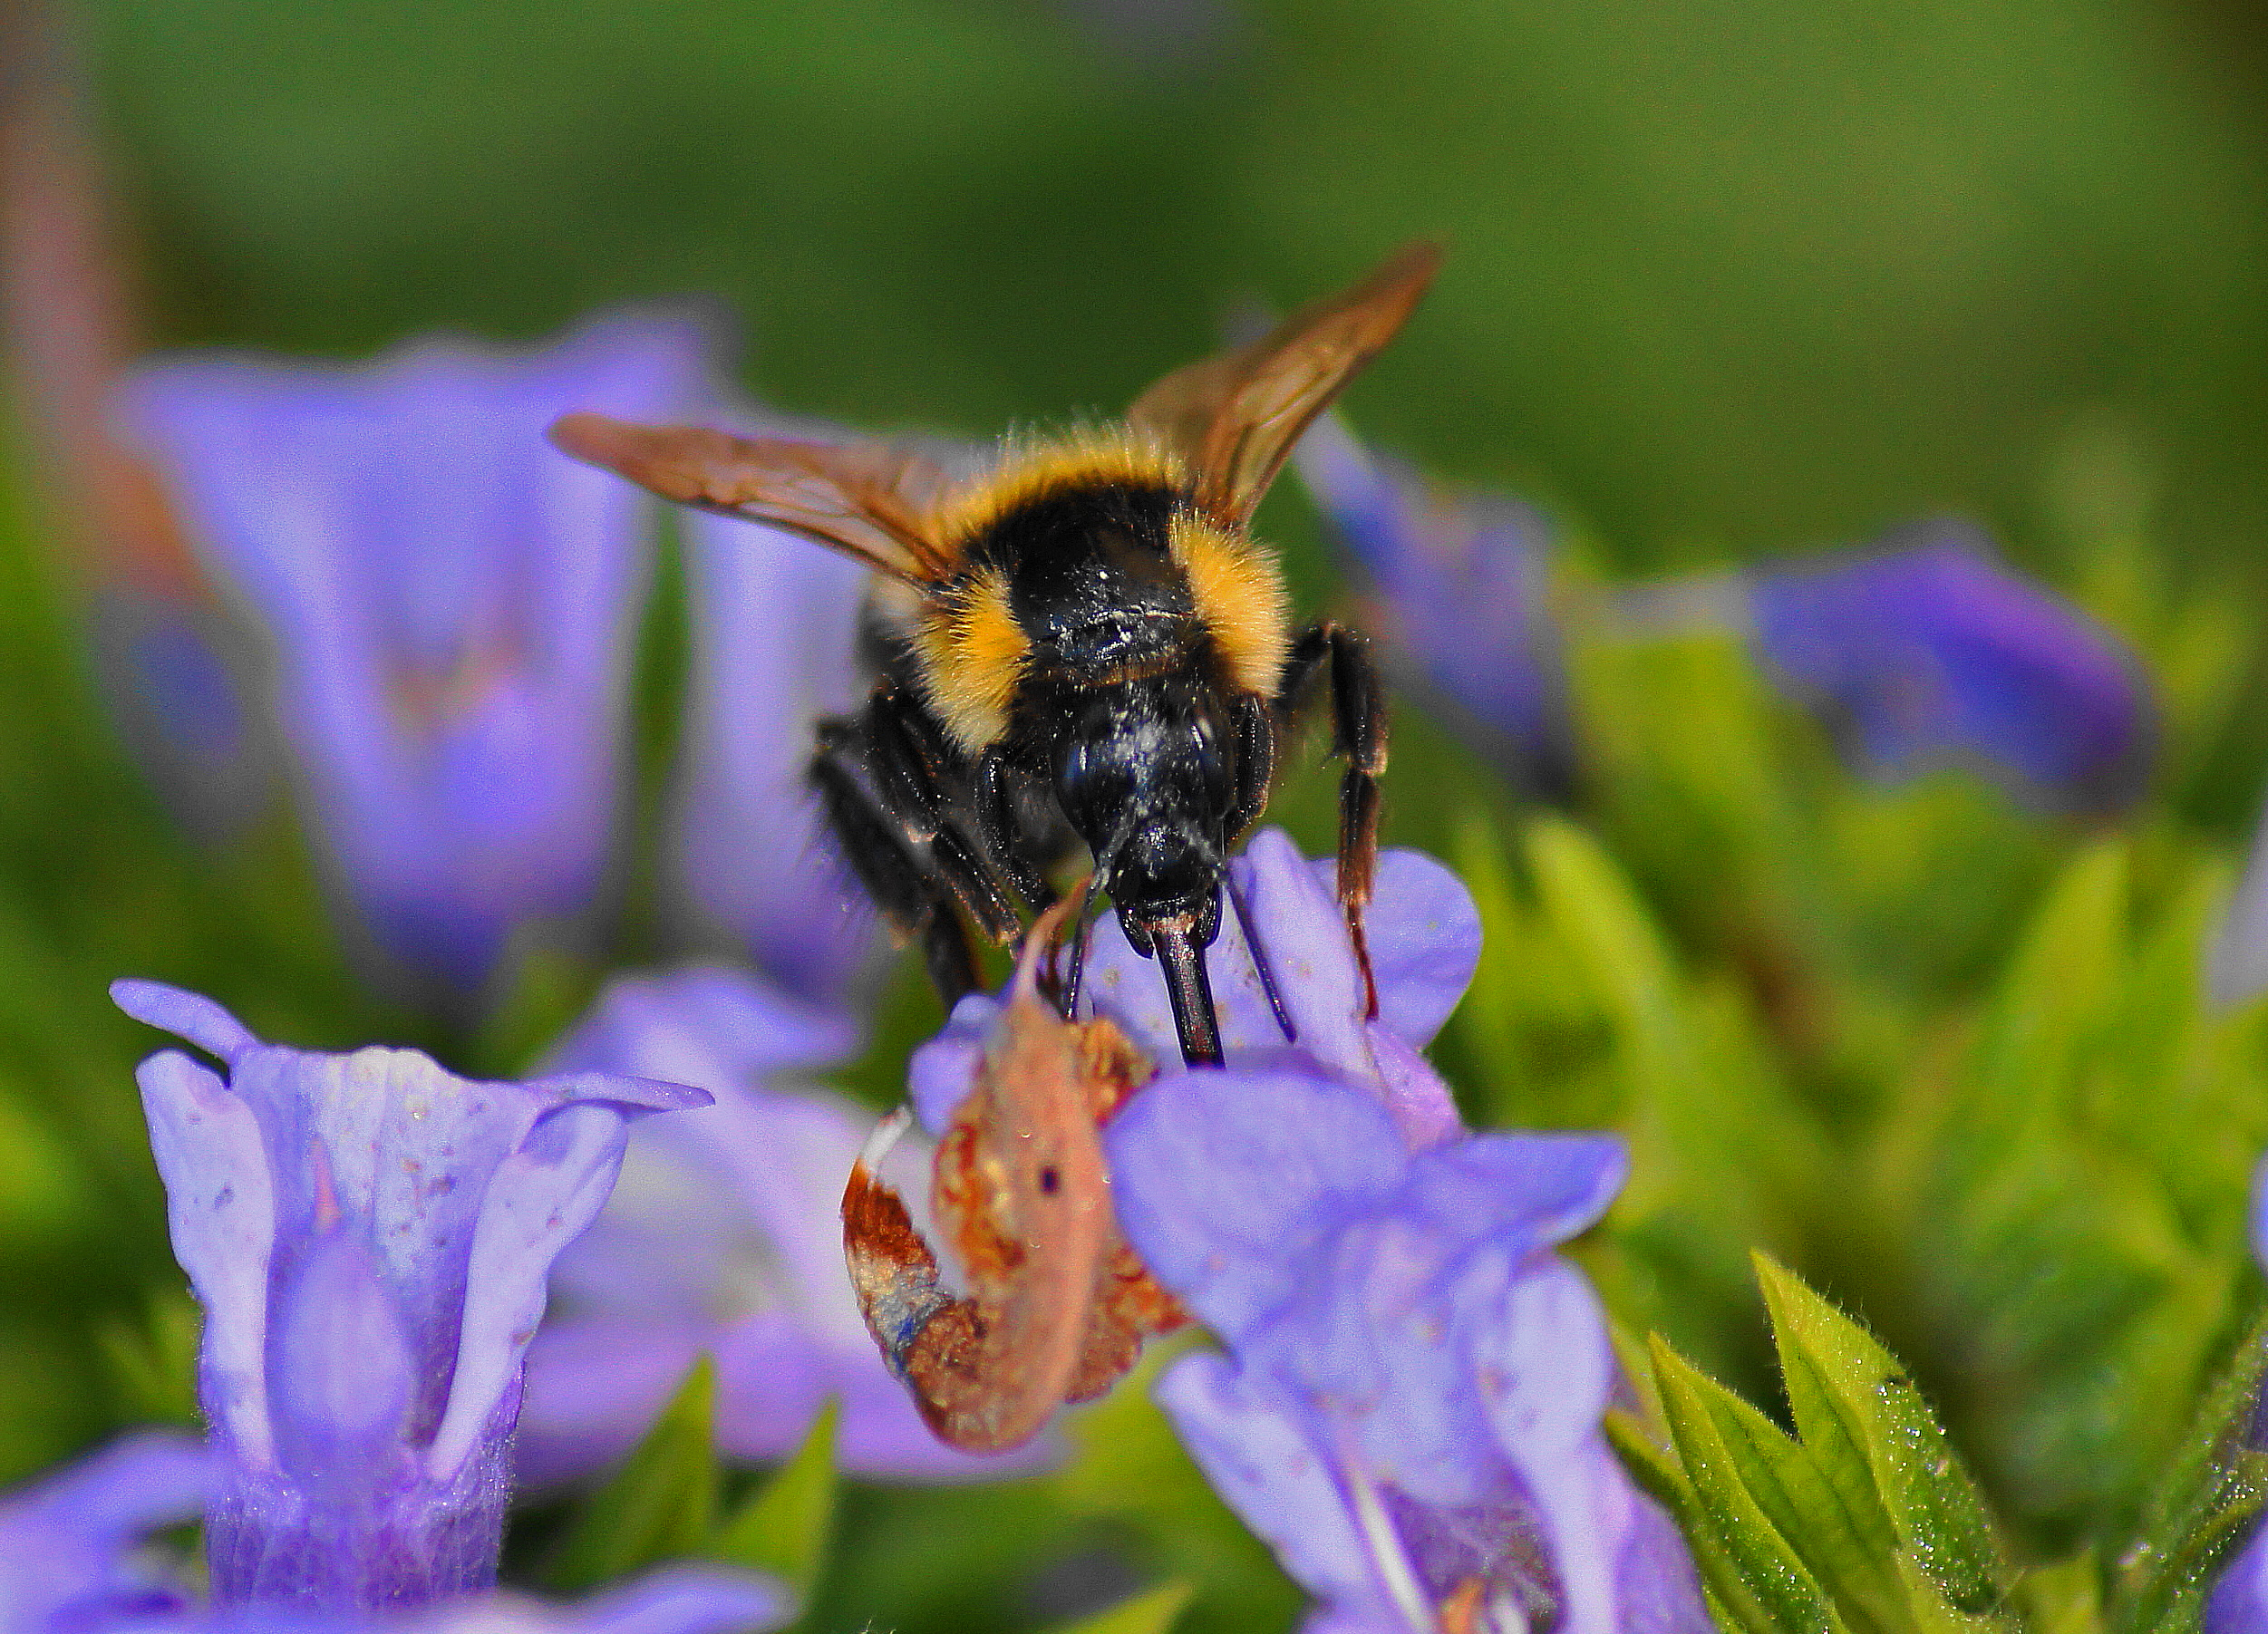
nature, meadow, flower, wildlife, insect, macro, flora, fauna, invertebrate, wildflower, close up, animals, bee, naturaleza, bumblebee, nectar, ggl1, animales, sonua55, macro photography, arthropod, honey bee, pollinator, membrane winged insect